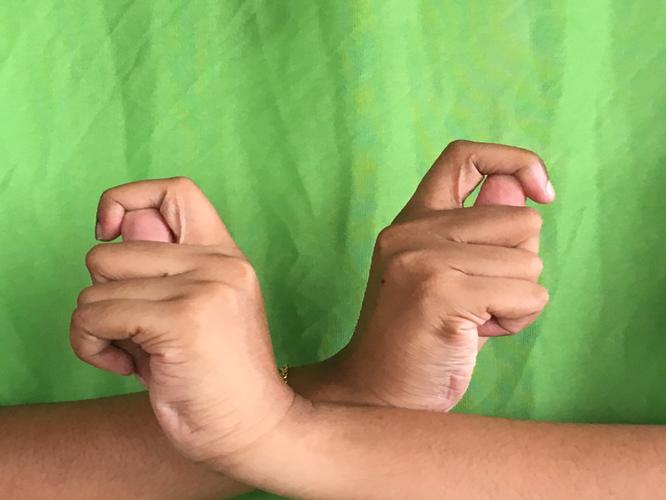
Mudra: Berunda
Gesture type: double_hand